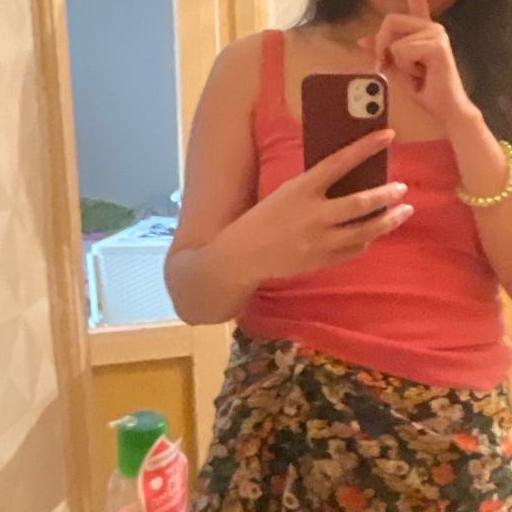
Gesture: no_gesture